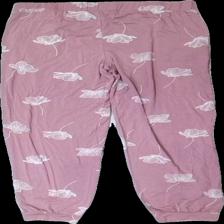
View: back
Type: Trousers
Category: Ladies
Brand: Not in the list
Brand text on label: Twilfit
Colors: Pink, White
Material: 100% visc
Pattern: Floral print
Cut: Regular
Size: L
Price range: 50-100
Recommended usage: Reuse
Description: Pink trousers with white floral print from Twilfit, size L. Great condition.